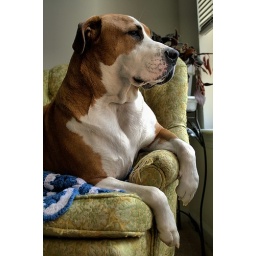
Brutus sitting in his sacred green chair watching the baseball fields across the street.